Answer in natural language. Considering the relative positions, is Window above or below white color sperical shape office chair? Choose between the following options: above or below
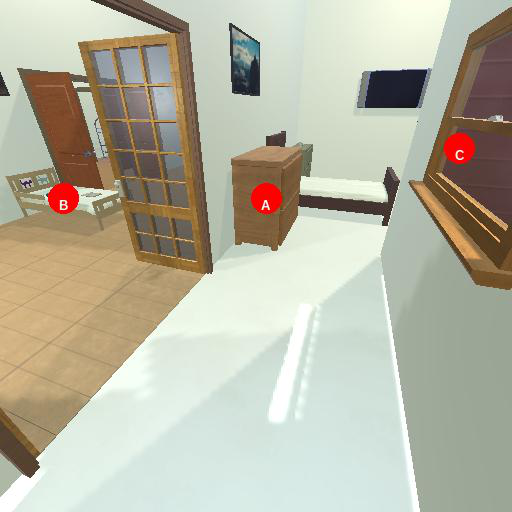
<answer>below</answer>